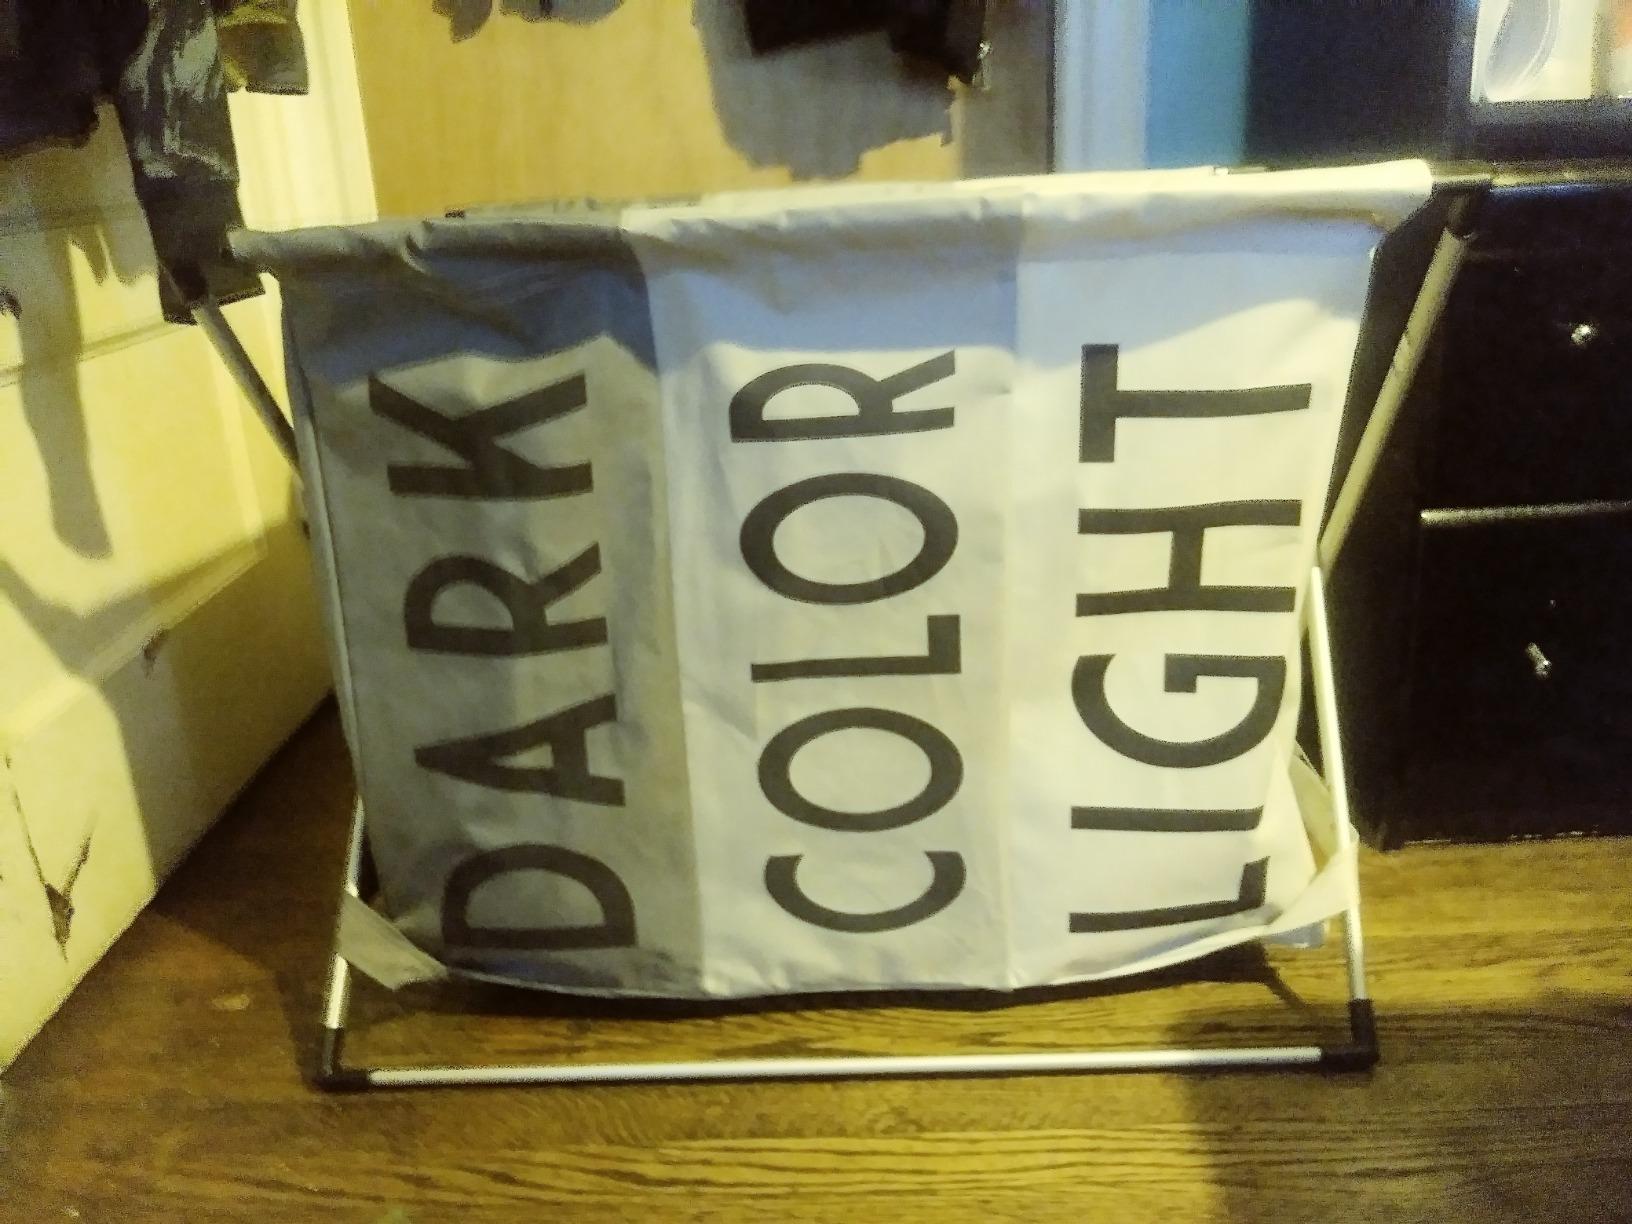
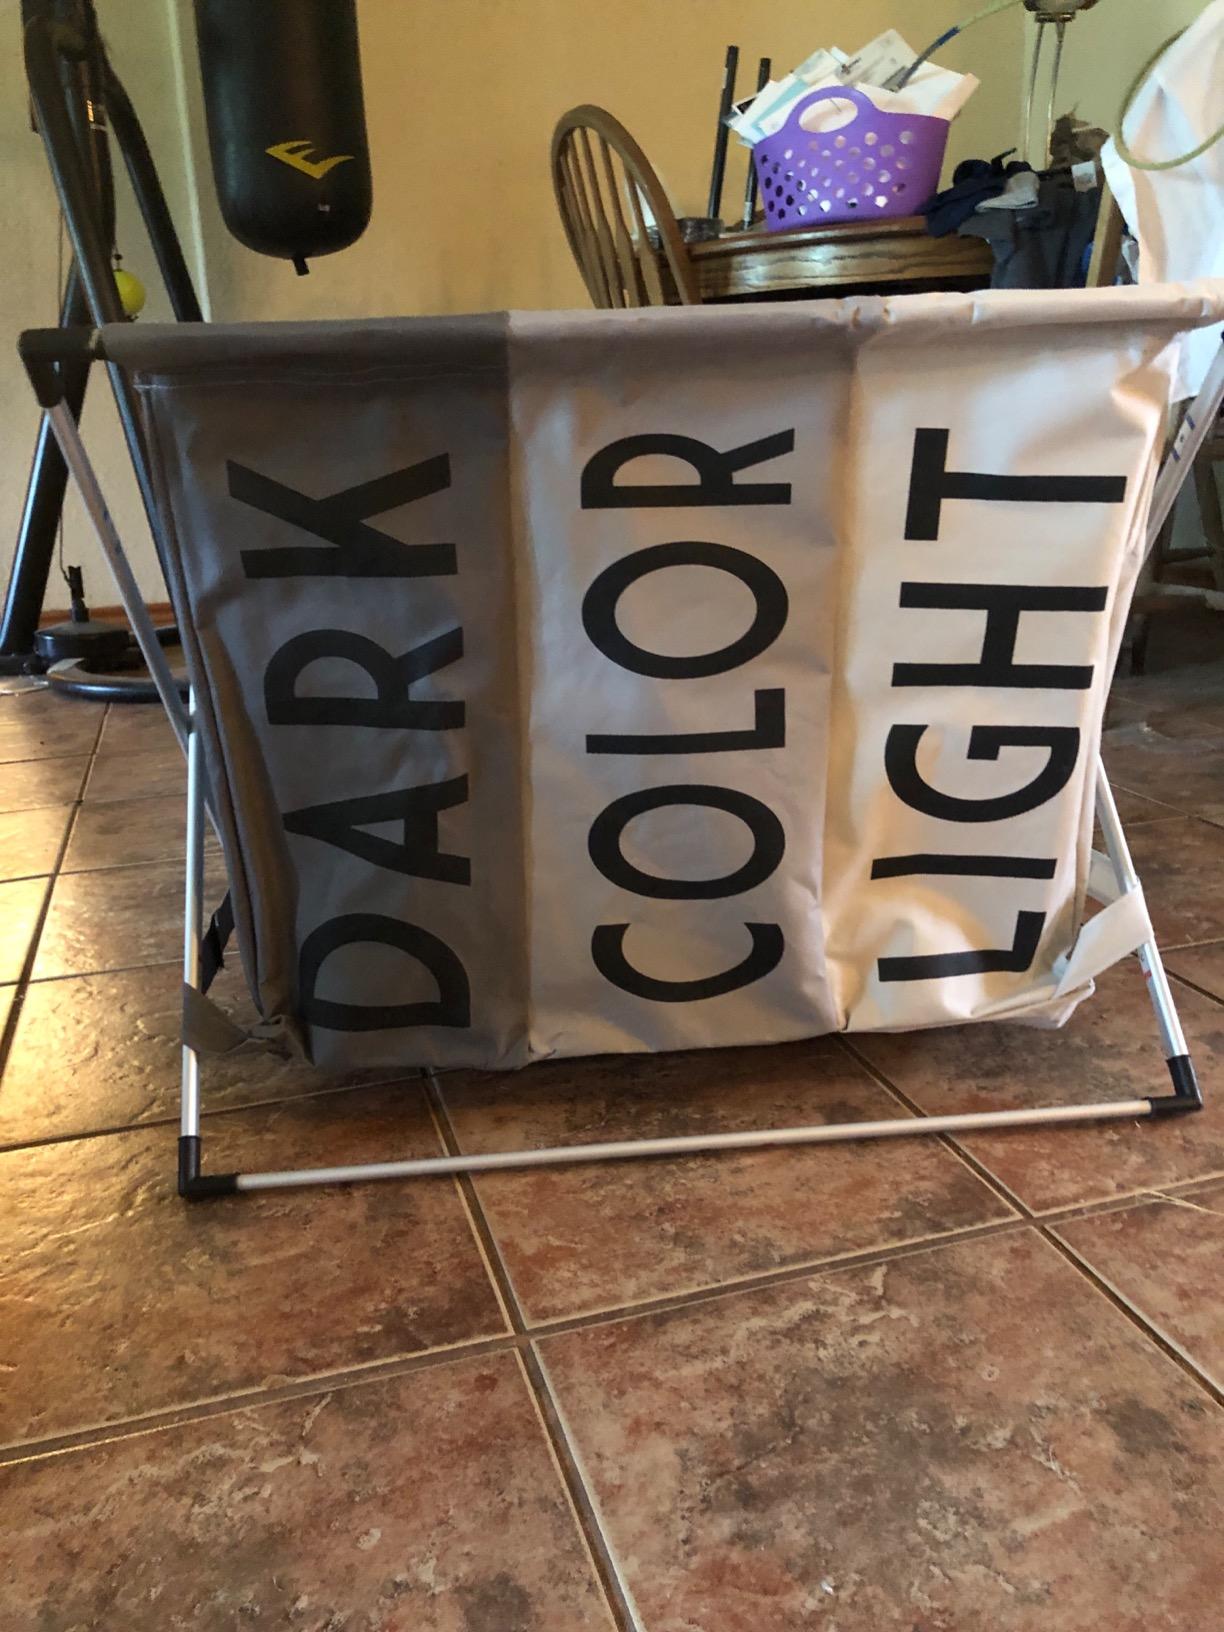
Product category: items_hamper
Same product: yes